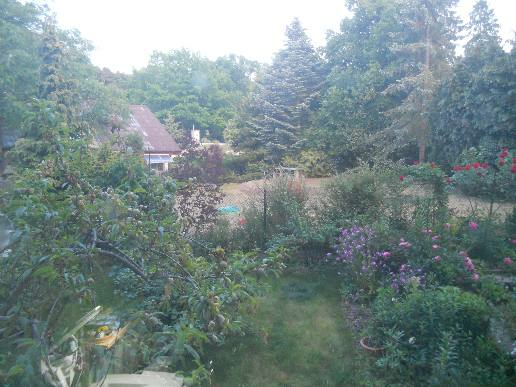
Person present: No